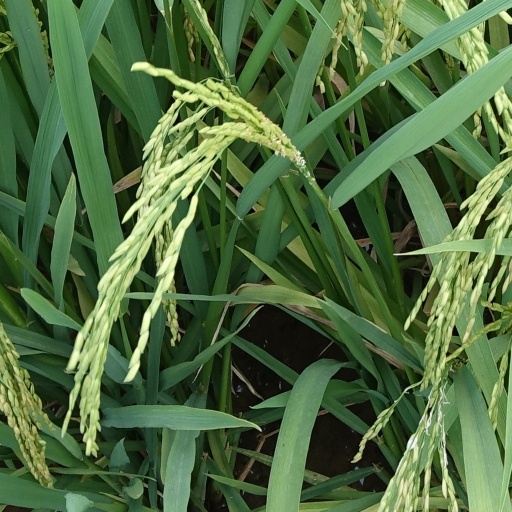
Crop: rice